Arthur Shawcross

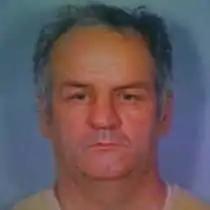
Mug shot of Shawcross

Arthur John Shawcross (June 6, 1945 – November 10, 2008), also known as the Genesee River Killer, was an American serial killer active in Rochester, New York, between 1972 and 1989. Shawcross's first known murders took place in his hometown of Watertown, New York, where he killed a young boy and a girl. Under the terms of a plea bargain, he was allowed to plead guilty to one charge of manslaughter, for which he served 14 years of a 25-year sentence.